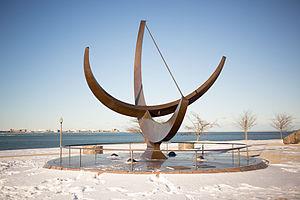
Man Enters the Cosmos est une sculpture en bronze réalisée en 1980 par Henry Moore et située près du lac Michigan, à l'Adler Planetarium du museum Campus de Chicago. La sculpture est un cadran équatorial et commémore le programme d'exploration spatial.